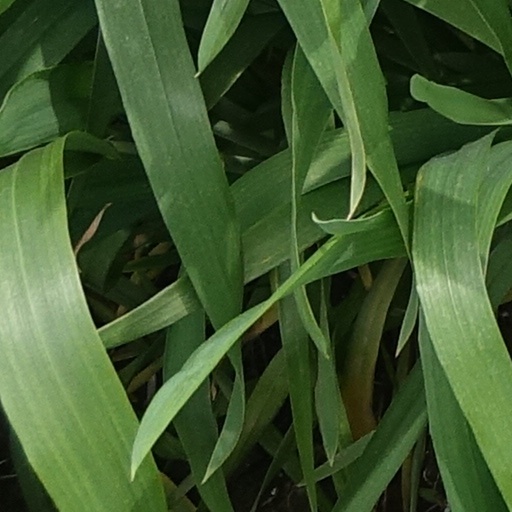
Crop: wheat